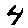
Label: 4